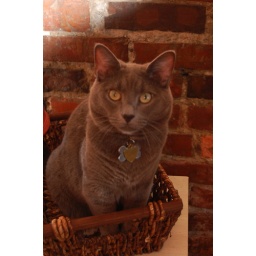
&amp;quot;Happiness&amp;quot; project. Happy cat in a basket making me happy.